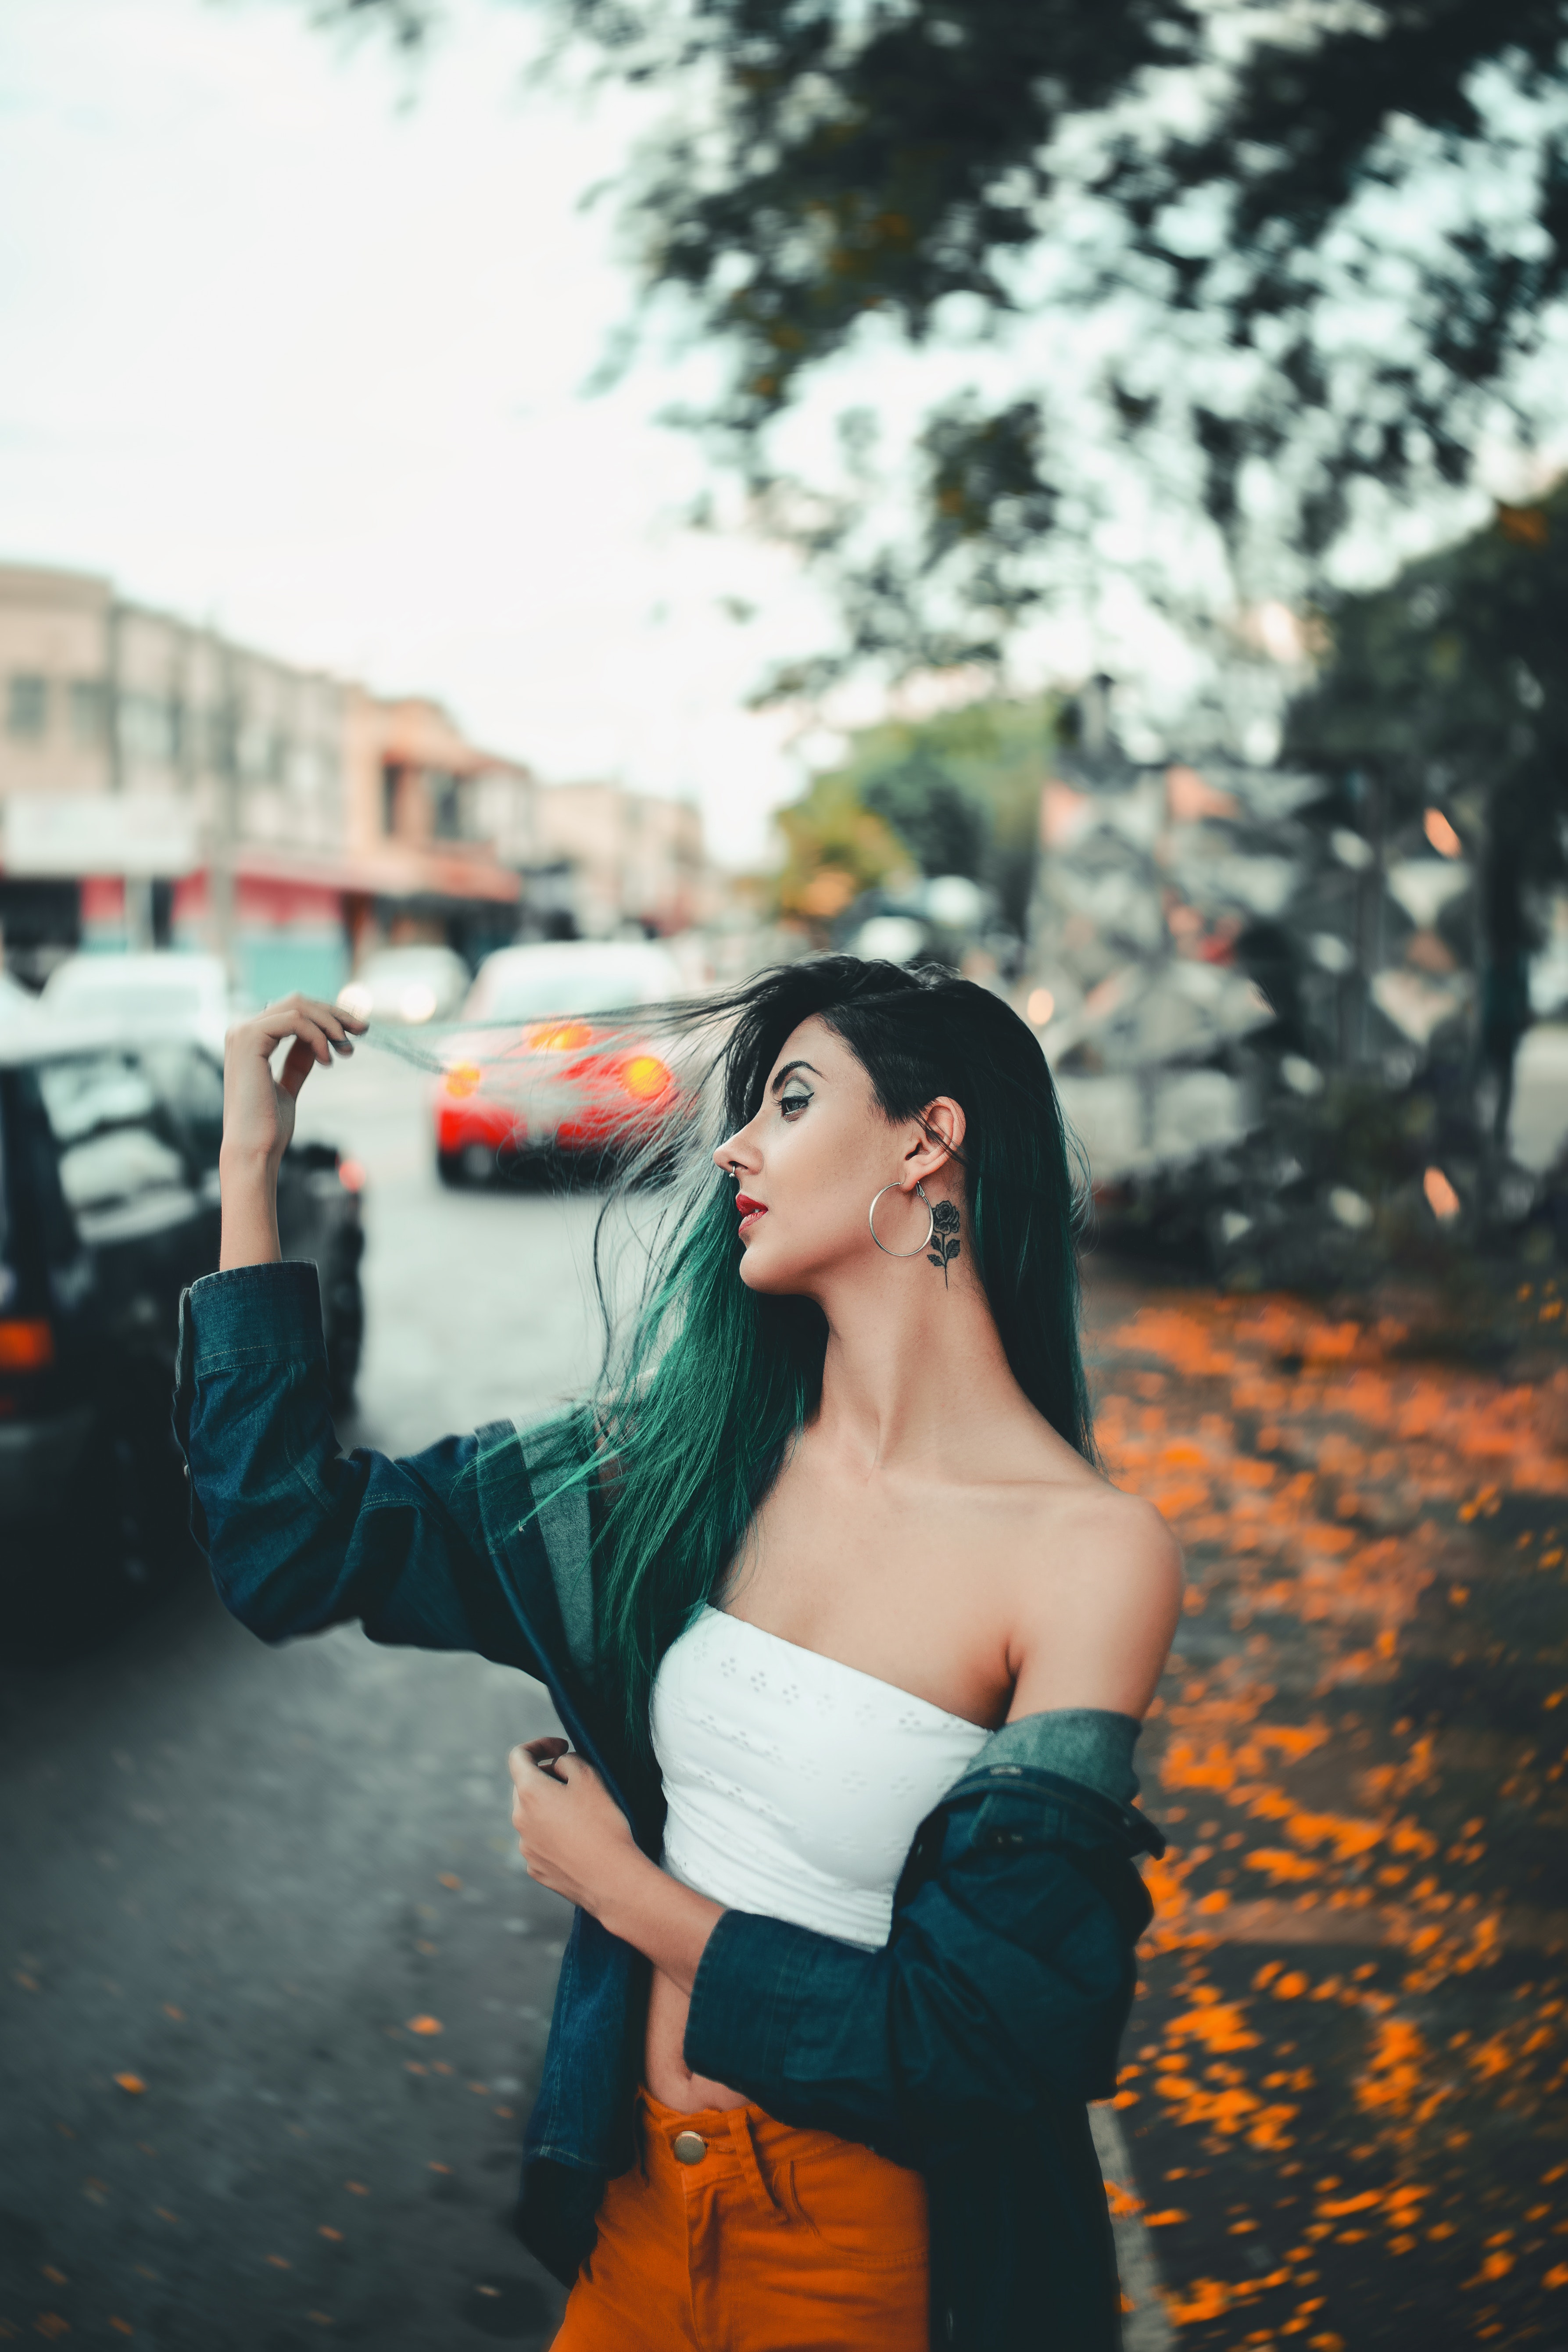
girl, photograph, lady, beauty, photography, snapshot, photo shoot, shoulder, portrait photography, long hair, dress, flash photography, street fashion, happy, smile, black hair, style